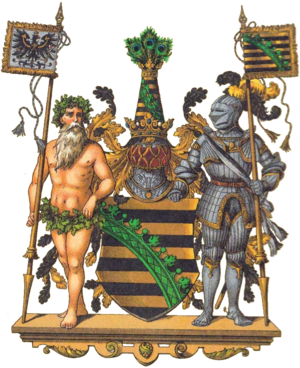
La province de Saxe ou Saxe prussienne est une province du royaume de Prusse, puis de l'État libre de Prusse.